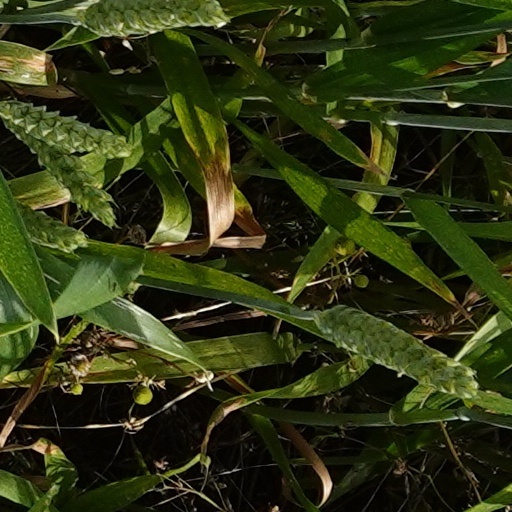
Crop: wheat